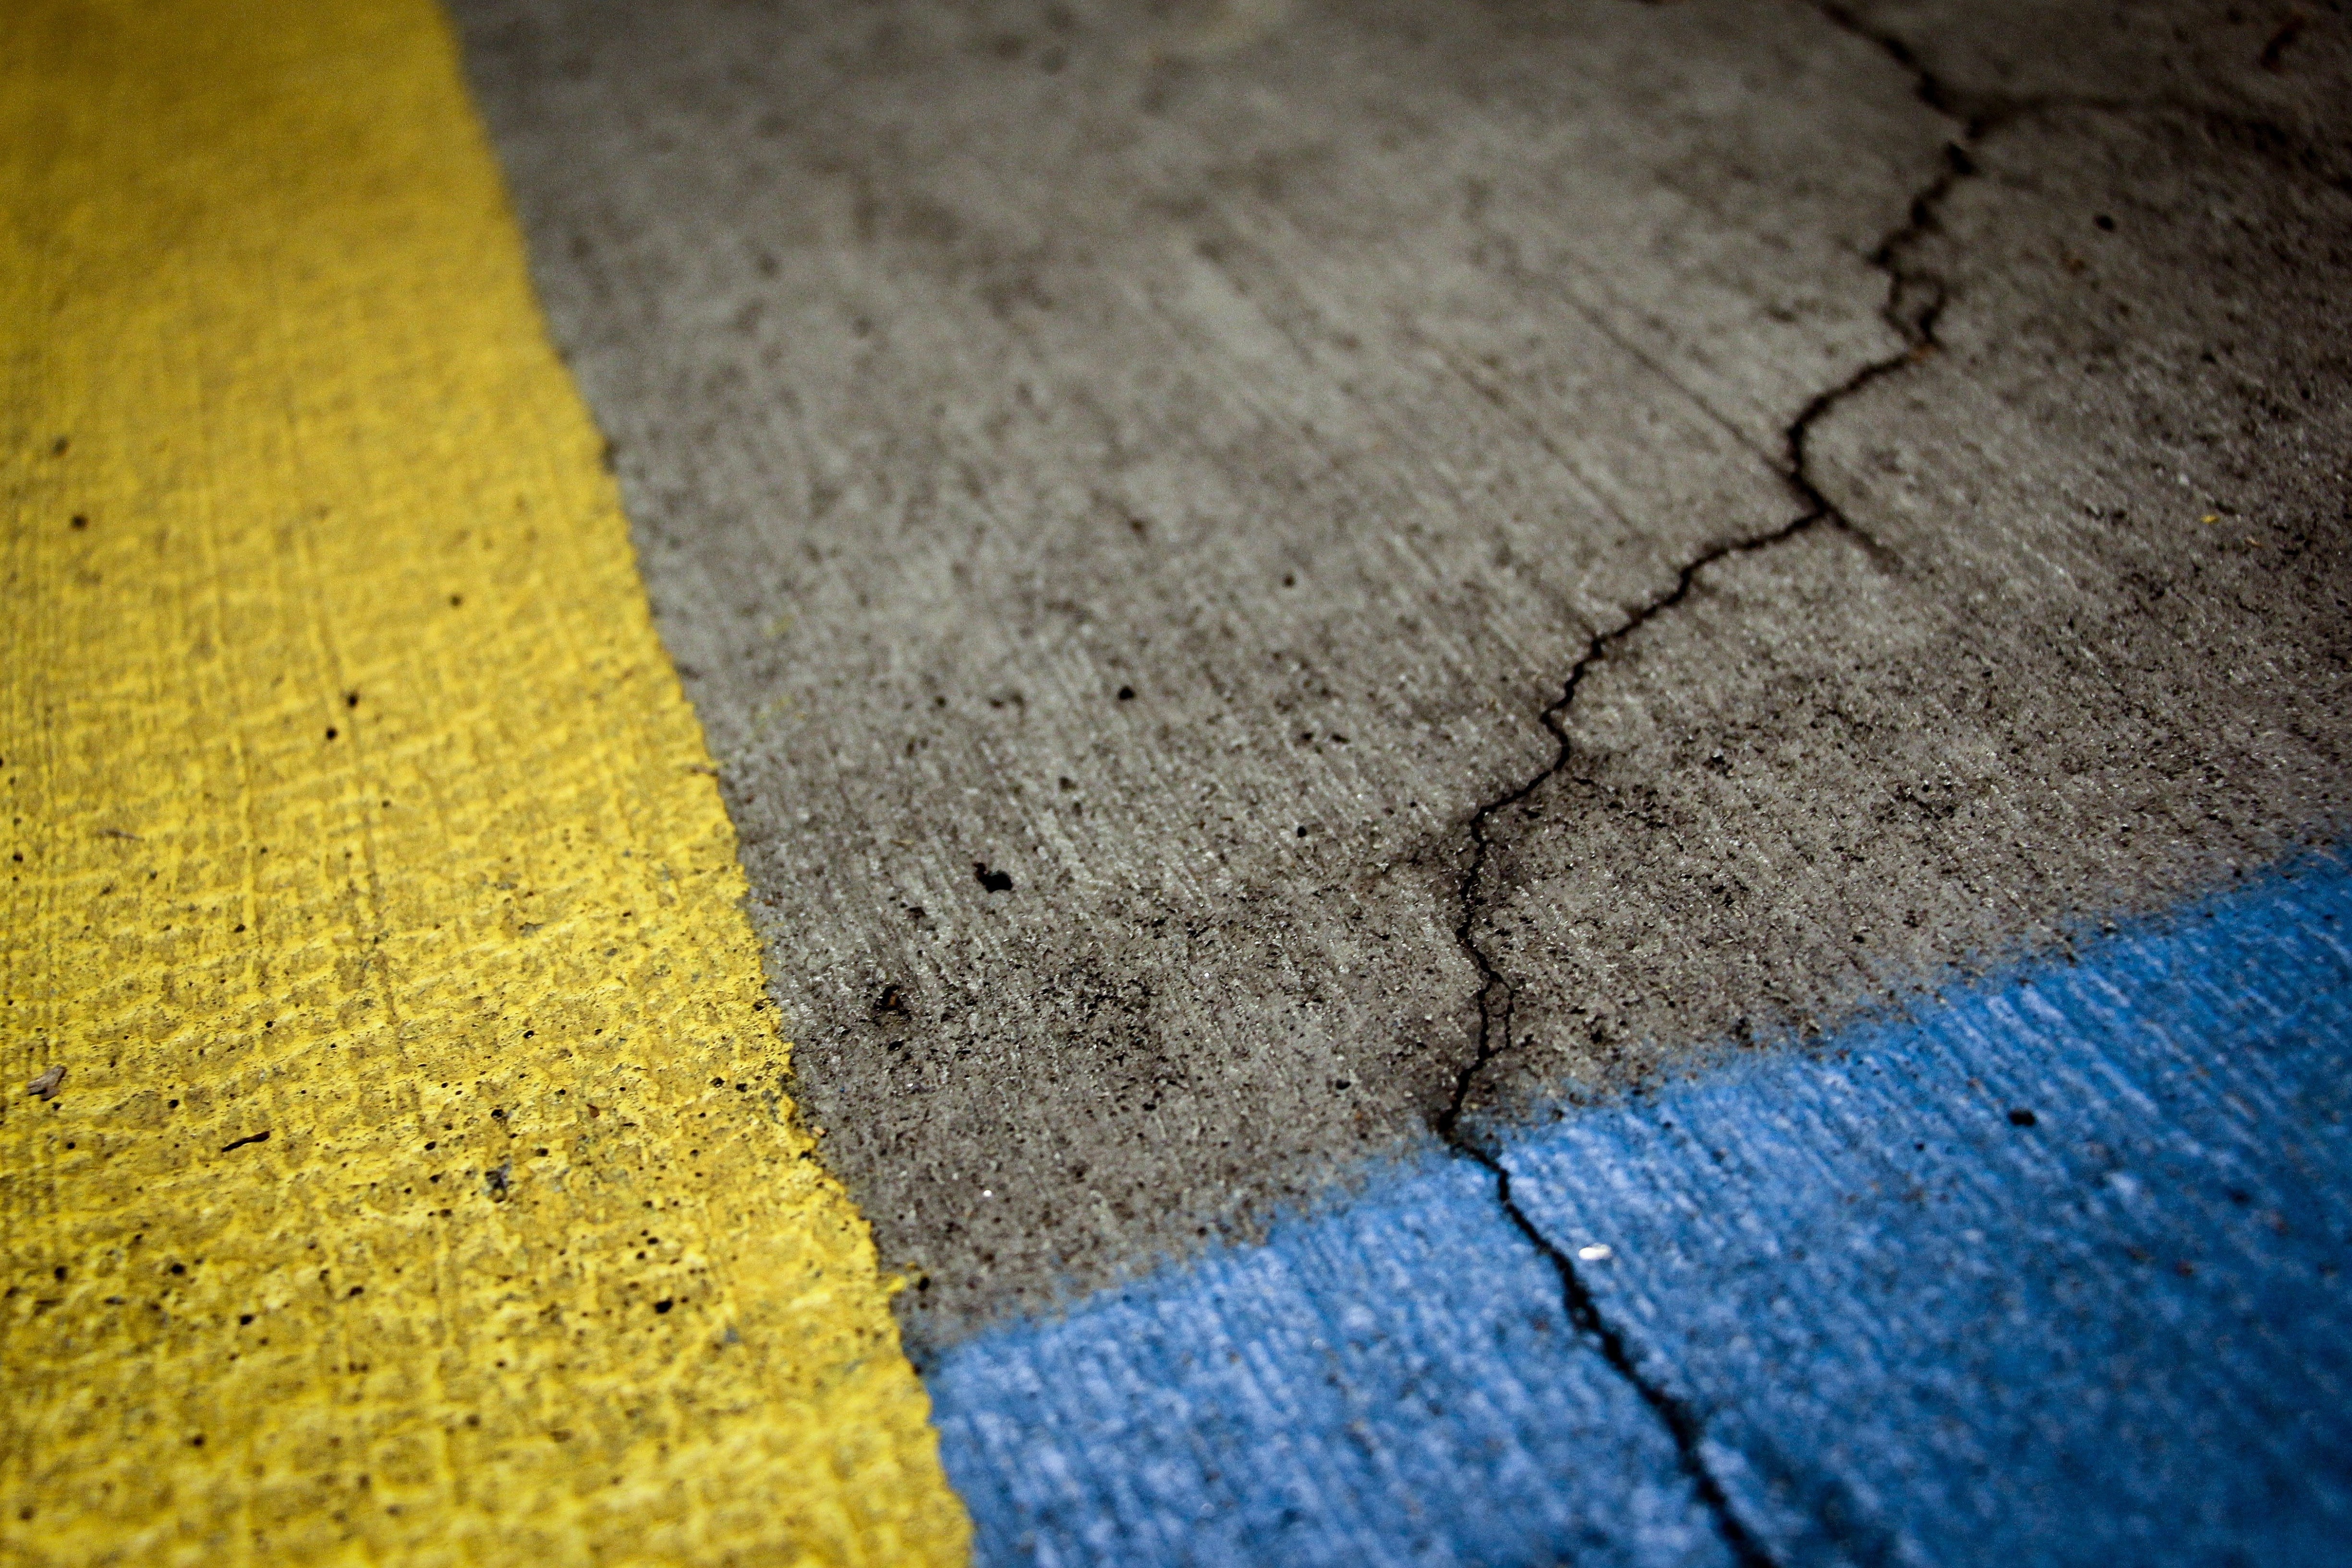
light, wood, sunlight, texture, leaf, floor, wall, asphalt, pavement, line, green, color, shadow, soil, crack, paint, blue, yellow, shape, macro photography, flooring, road surface